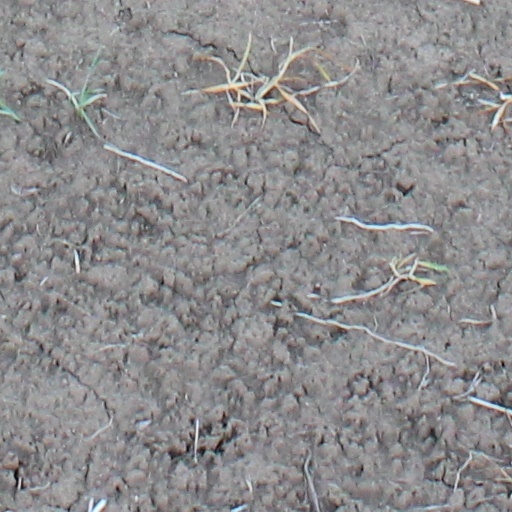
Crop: wheat